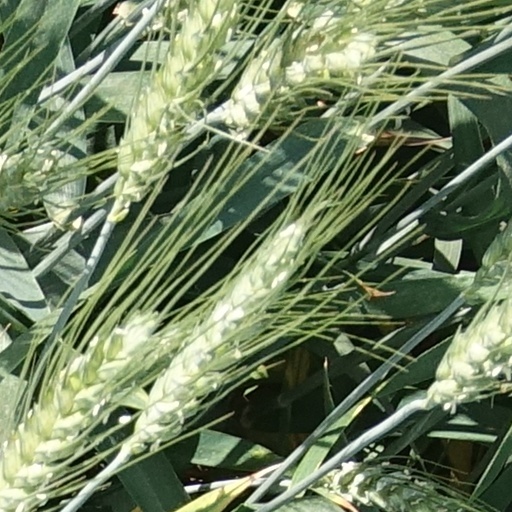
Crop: wheat